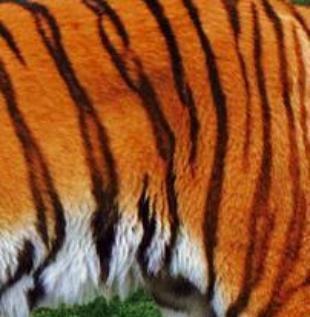
Texture: striped